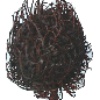
Label: rambutan